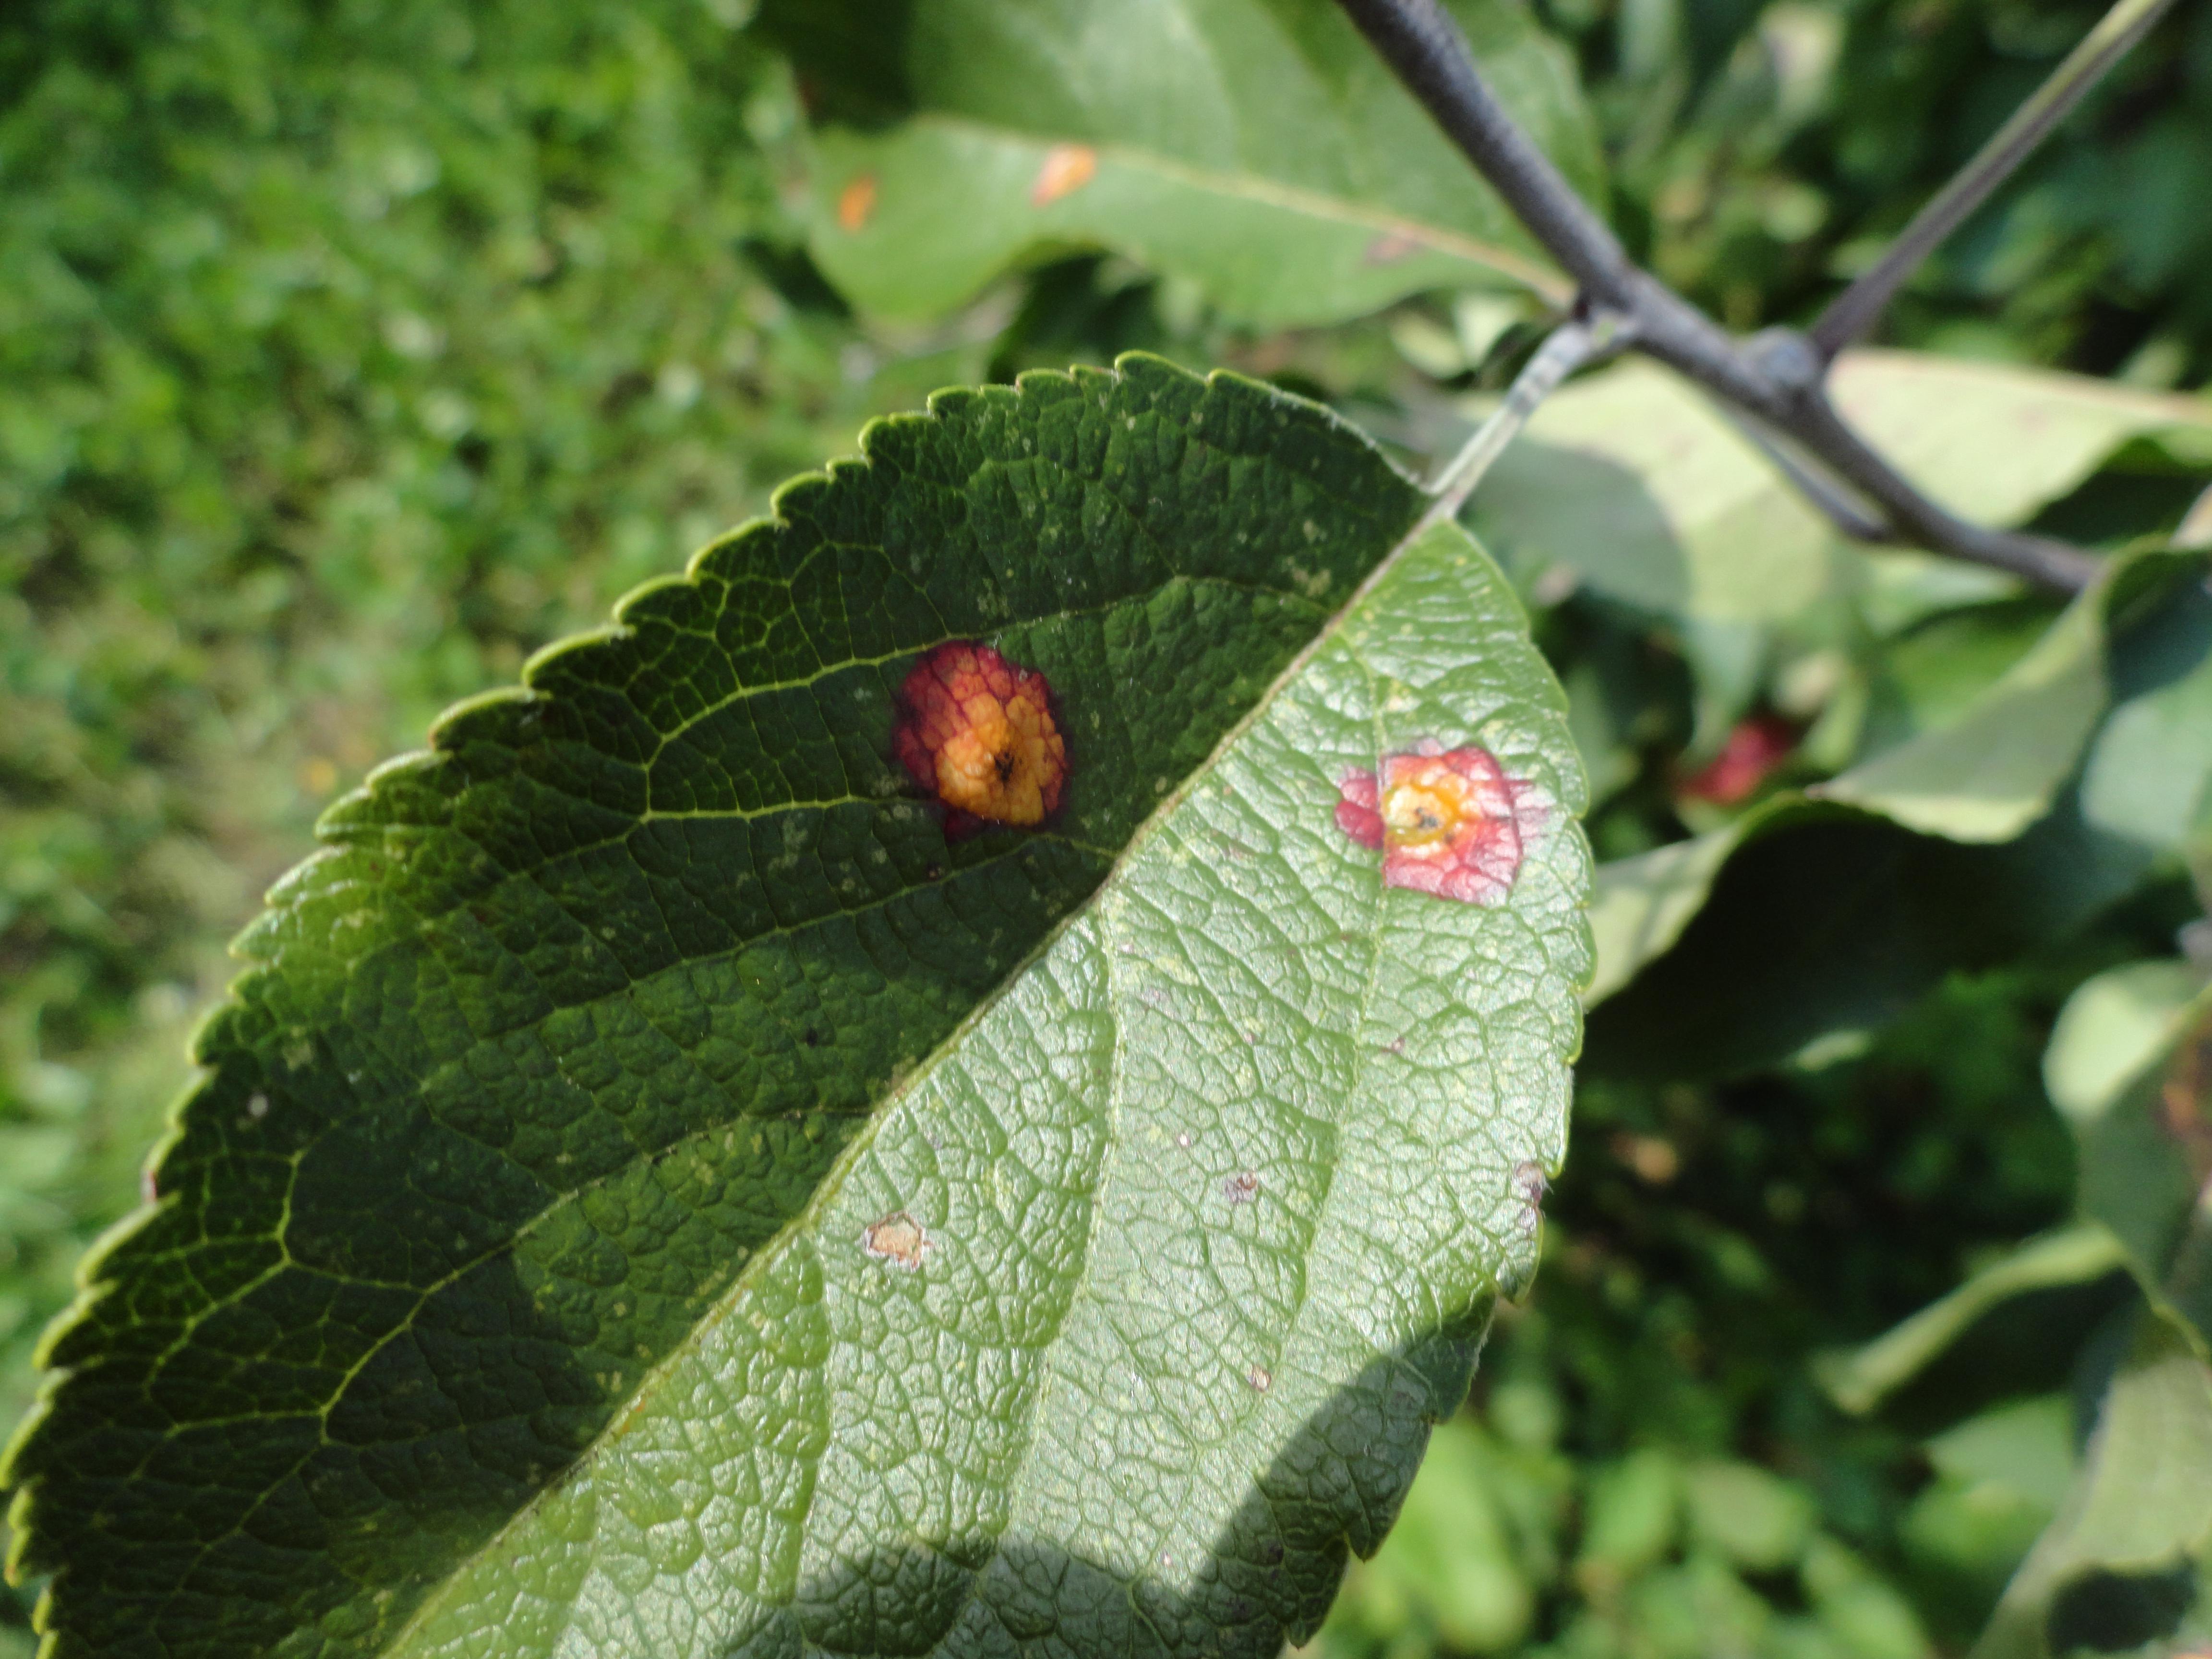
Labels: rust